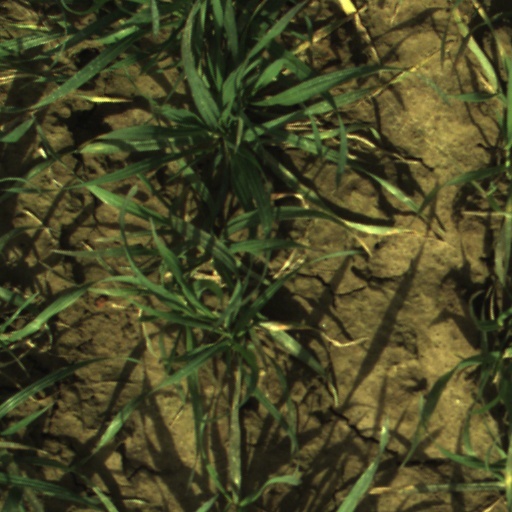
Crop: wheat